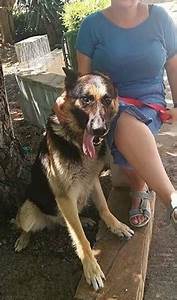
Label: dog